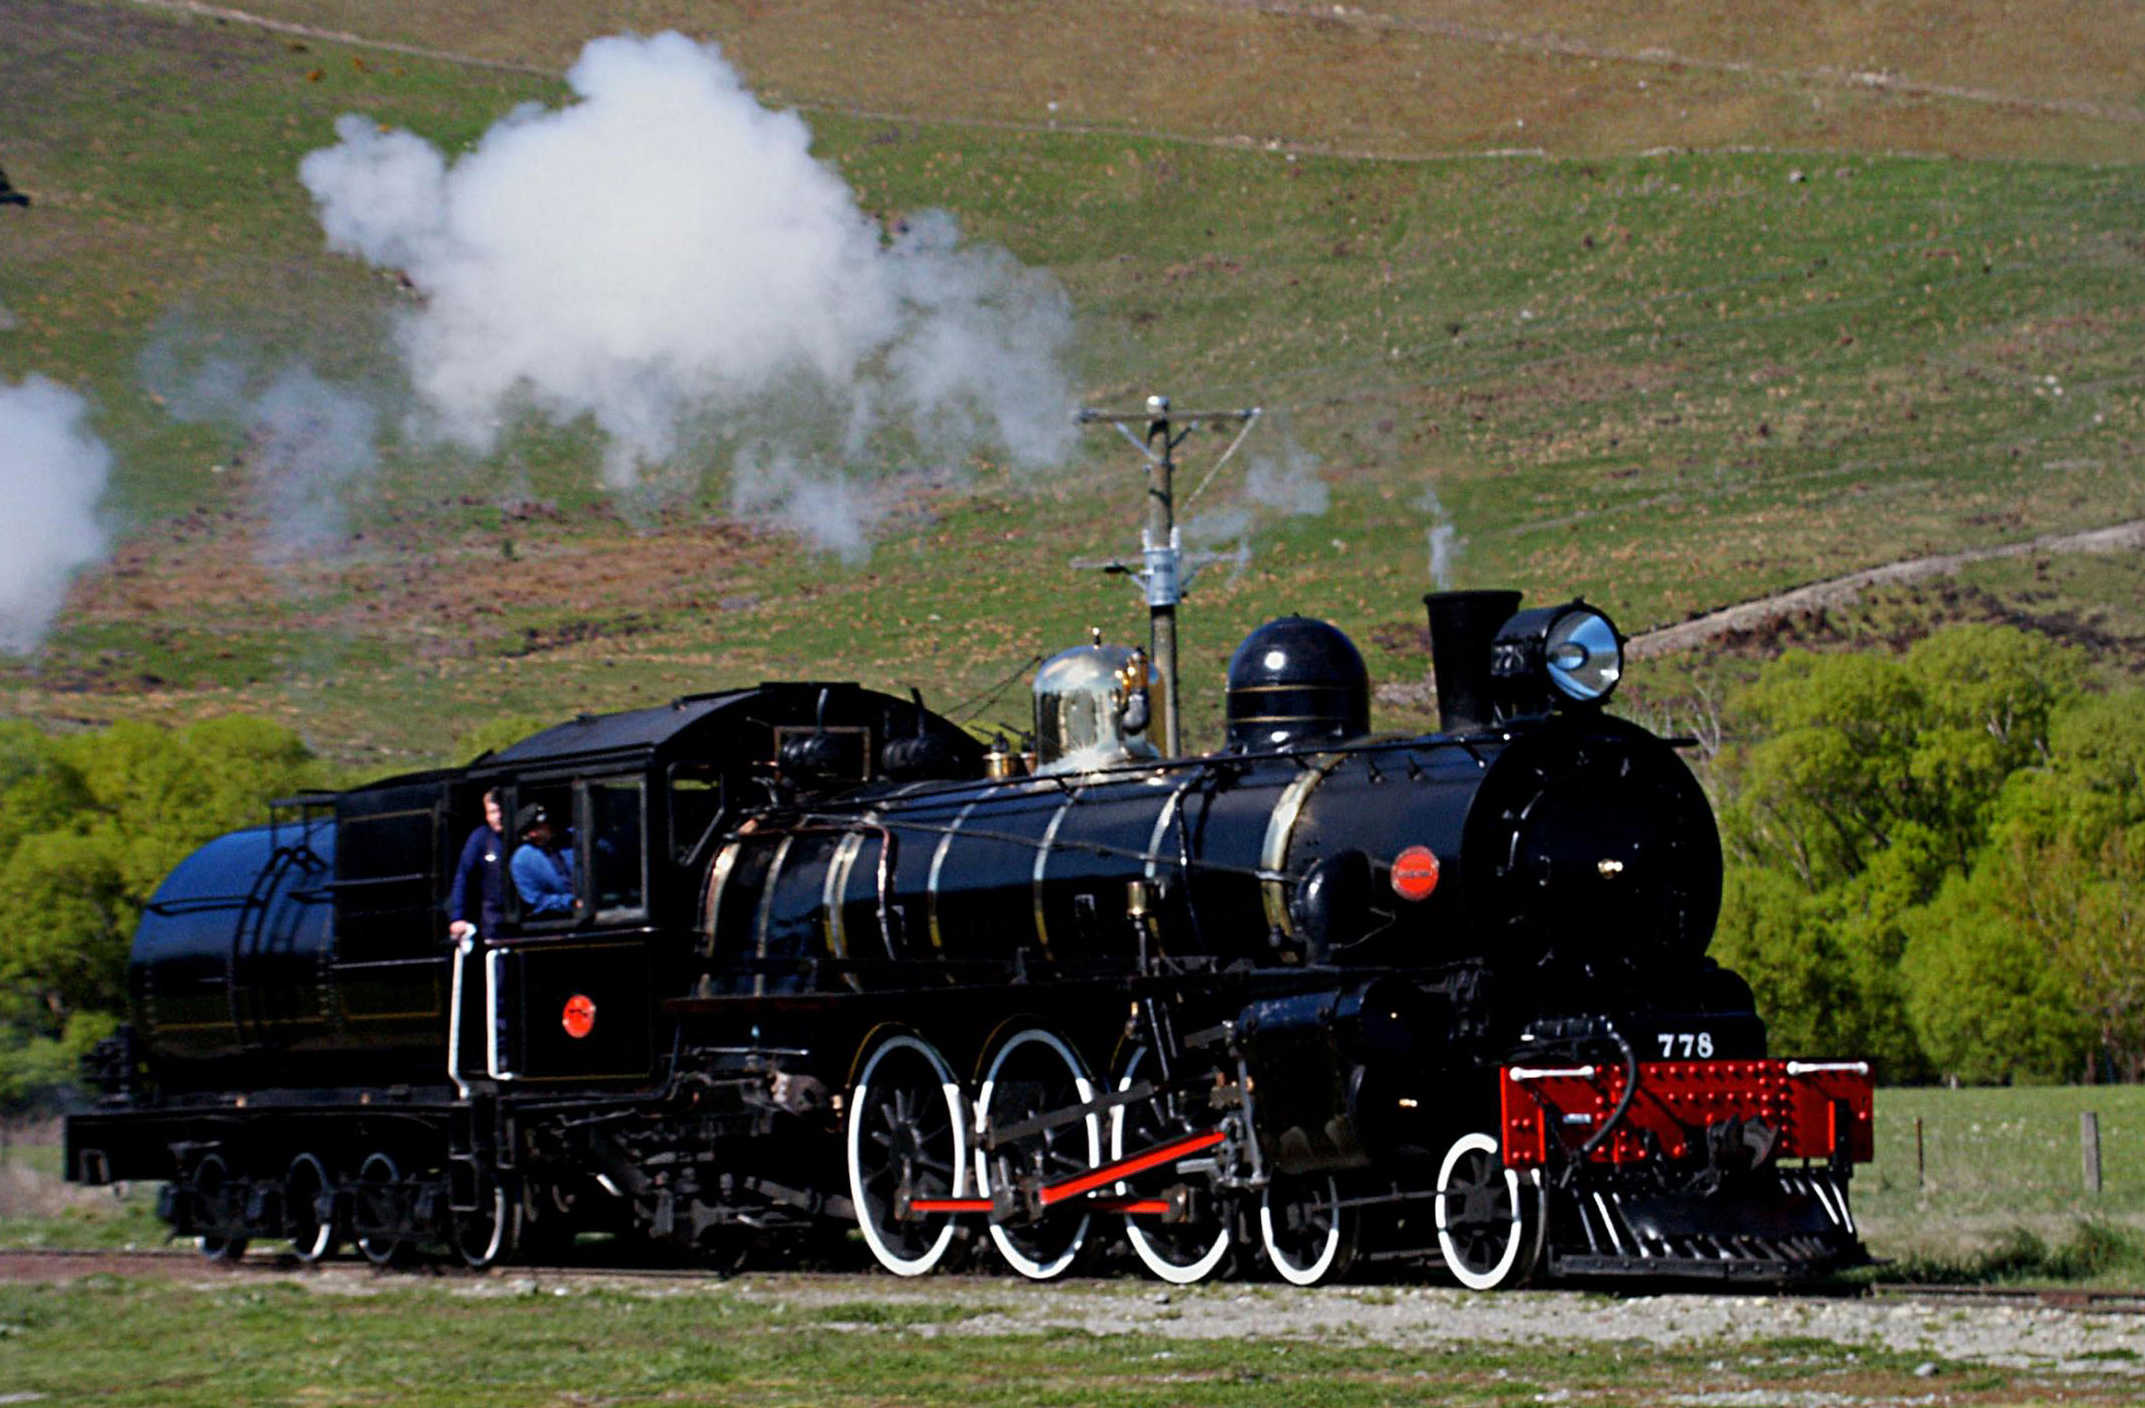
train, transport, vehicle, locomotive, newzealand, steam engine, railways, kingstonflyer, tamron18270mmpzd, steamtrains, rail transport, land vehicle